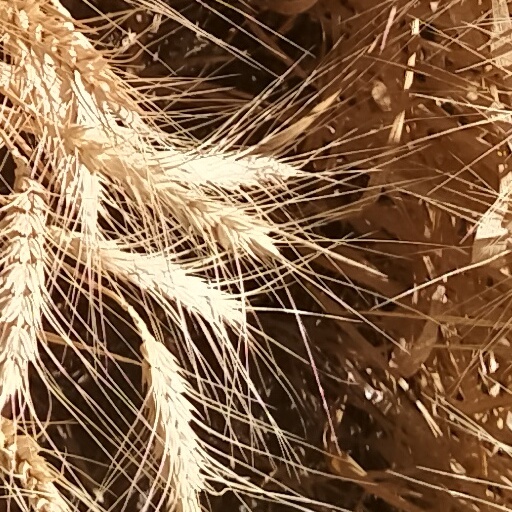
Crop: wheat